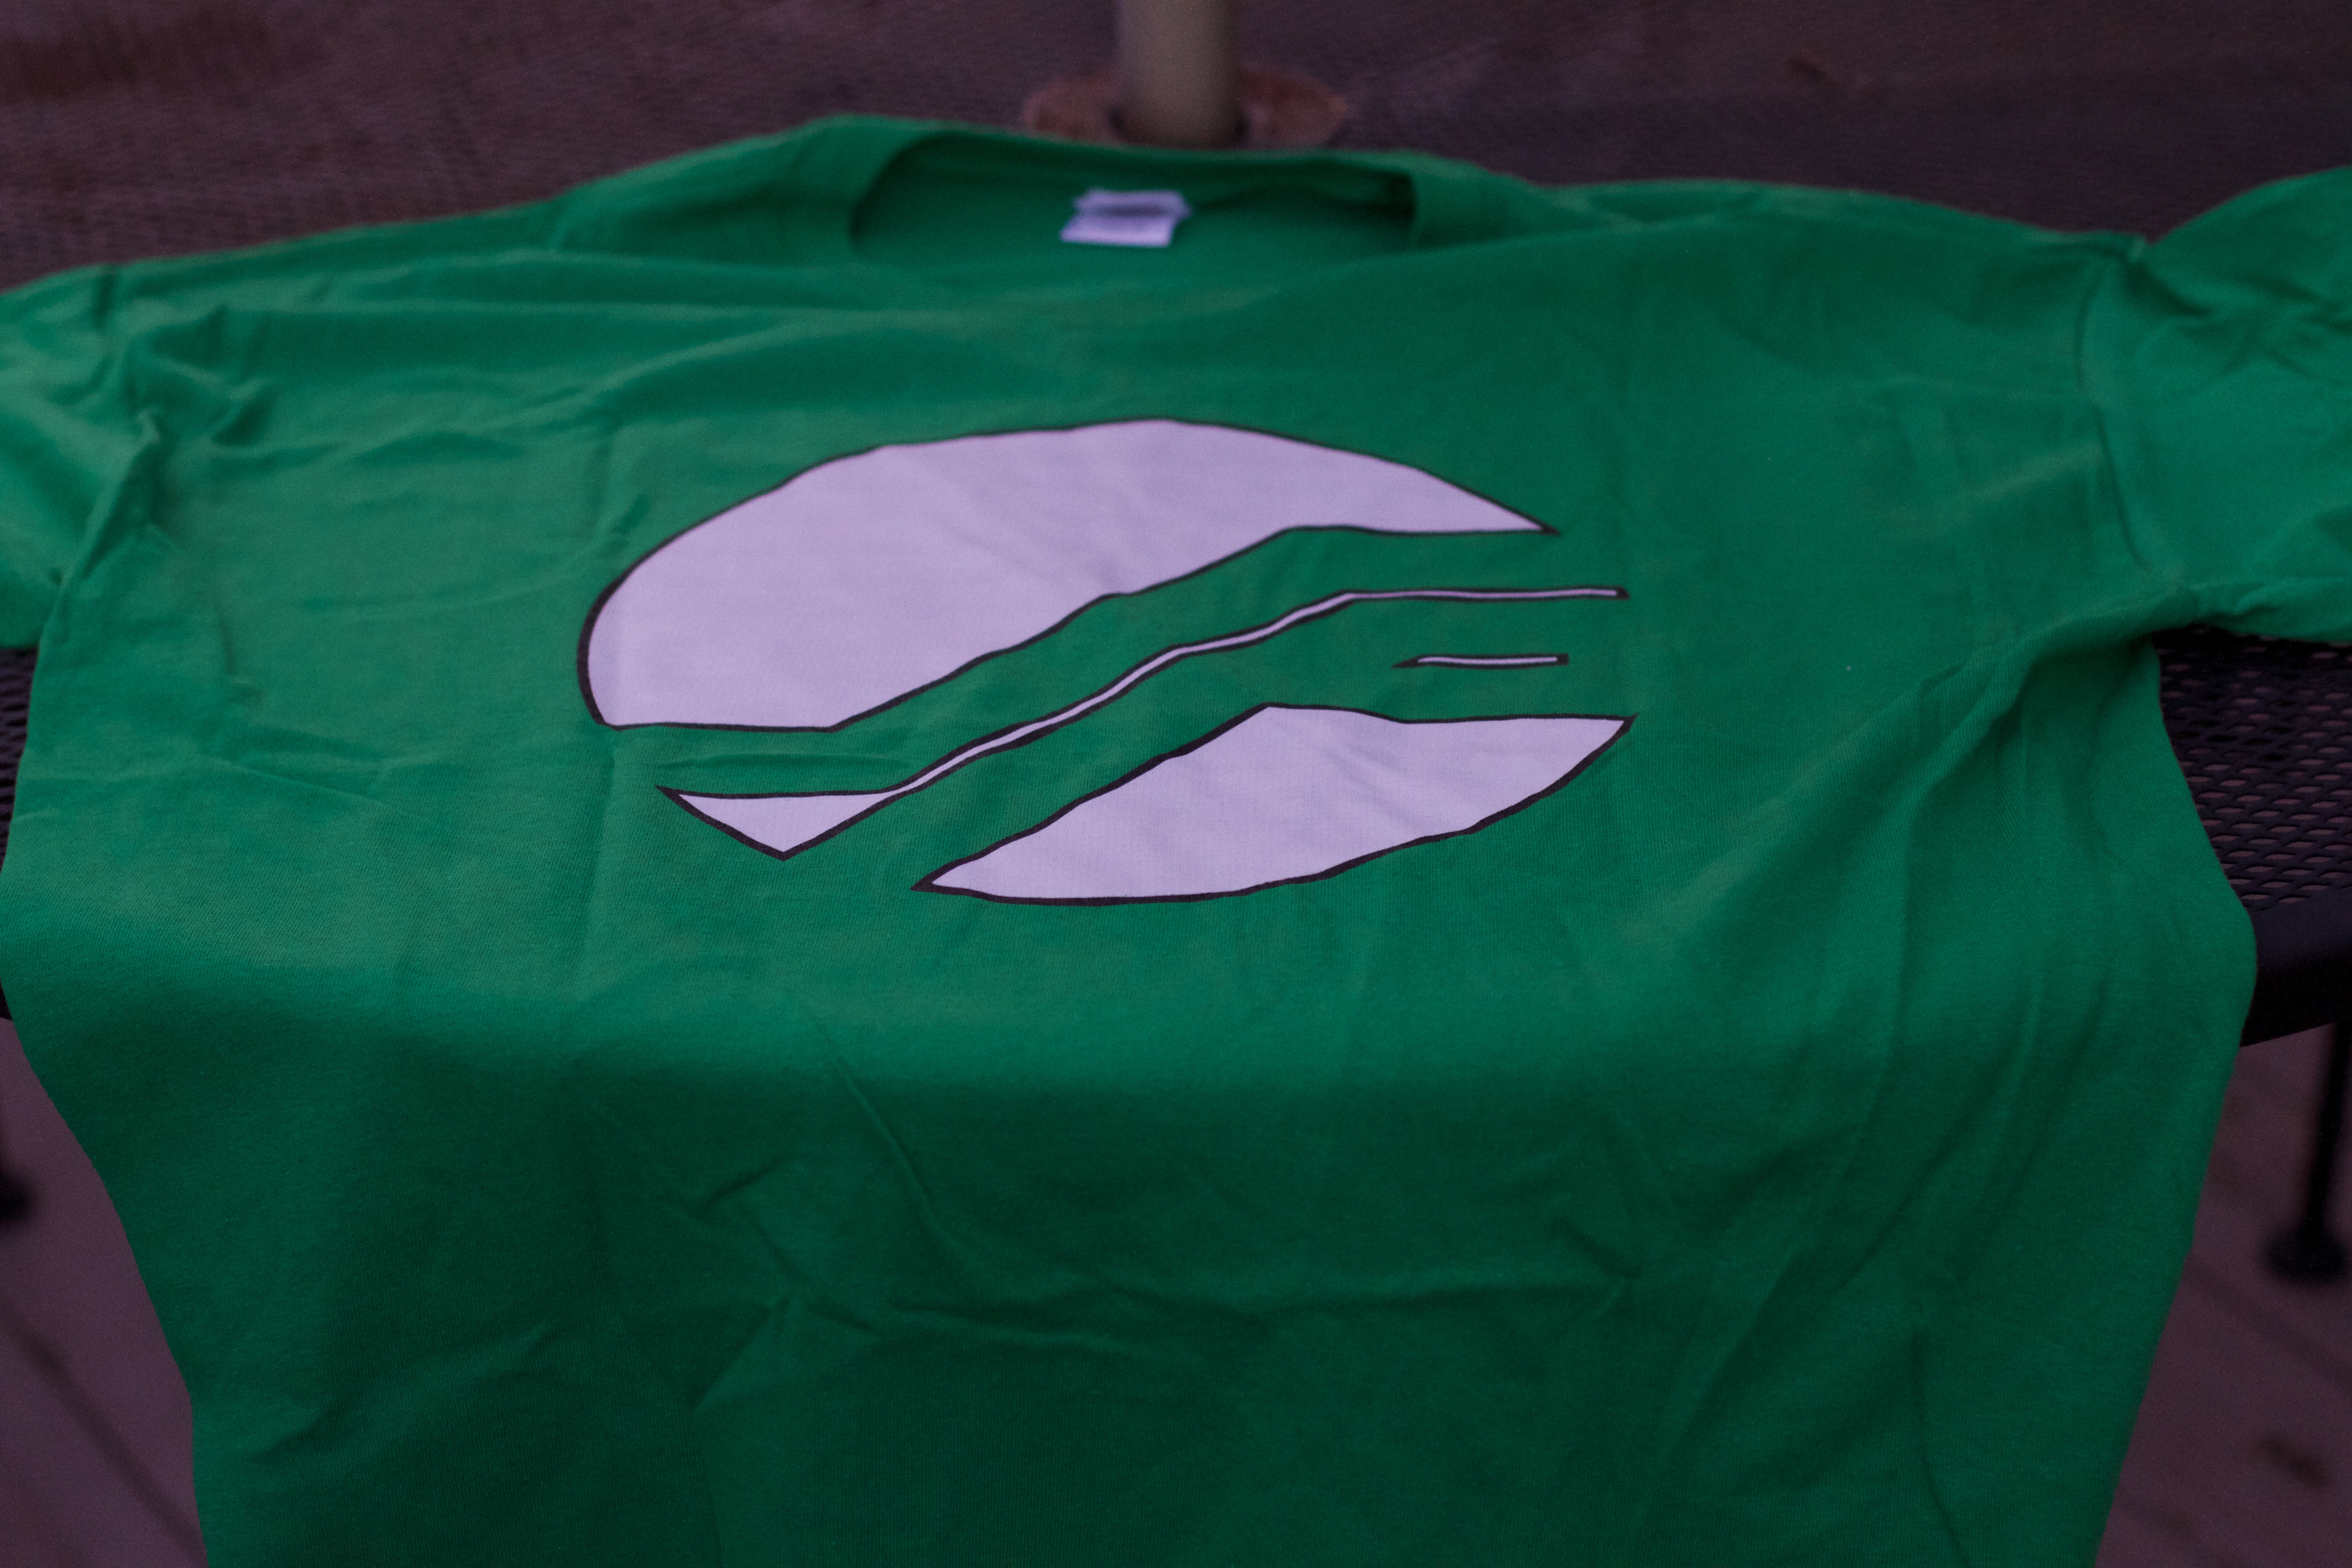
green, clothing, jersey, sportswear, t shirt